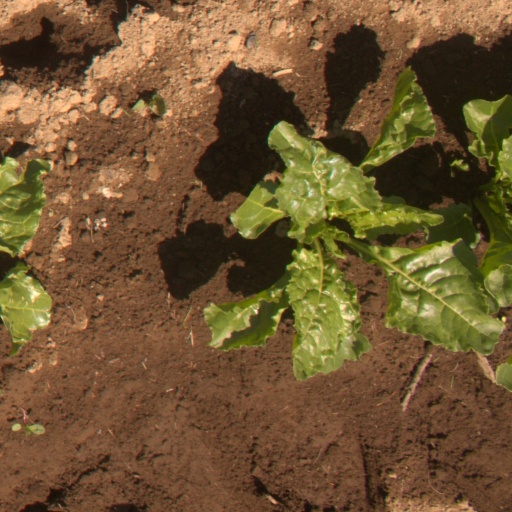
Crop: sugar beet